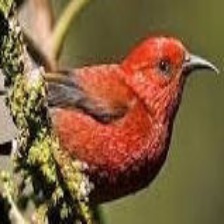
Species: APAPANE
Scientific name: HIMATIONE SANGUINEA